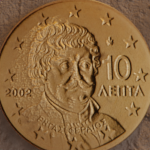
Coin value: 10cents
Country: gr
Edition: standard